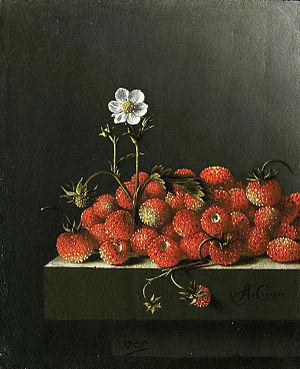
Le Fraisier des bois est une espèce de plantes herbacées vivaces de la famille des Rosaceae. Avec plusieurs sous-espèces, il se trouve dans tout l'hémisphère nord, ce qui en fait le fraisier sauvage le plus répandu.